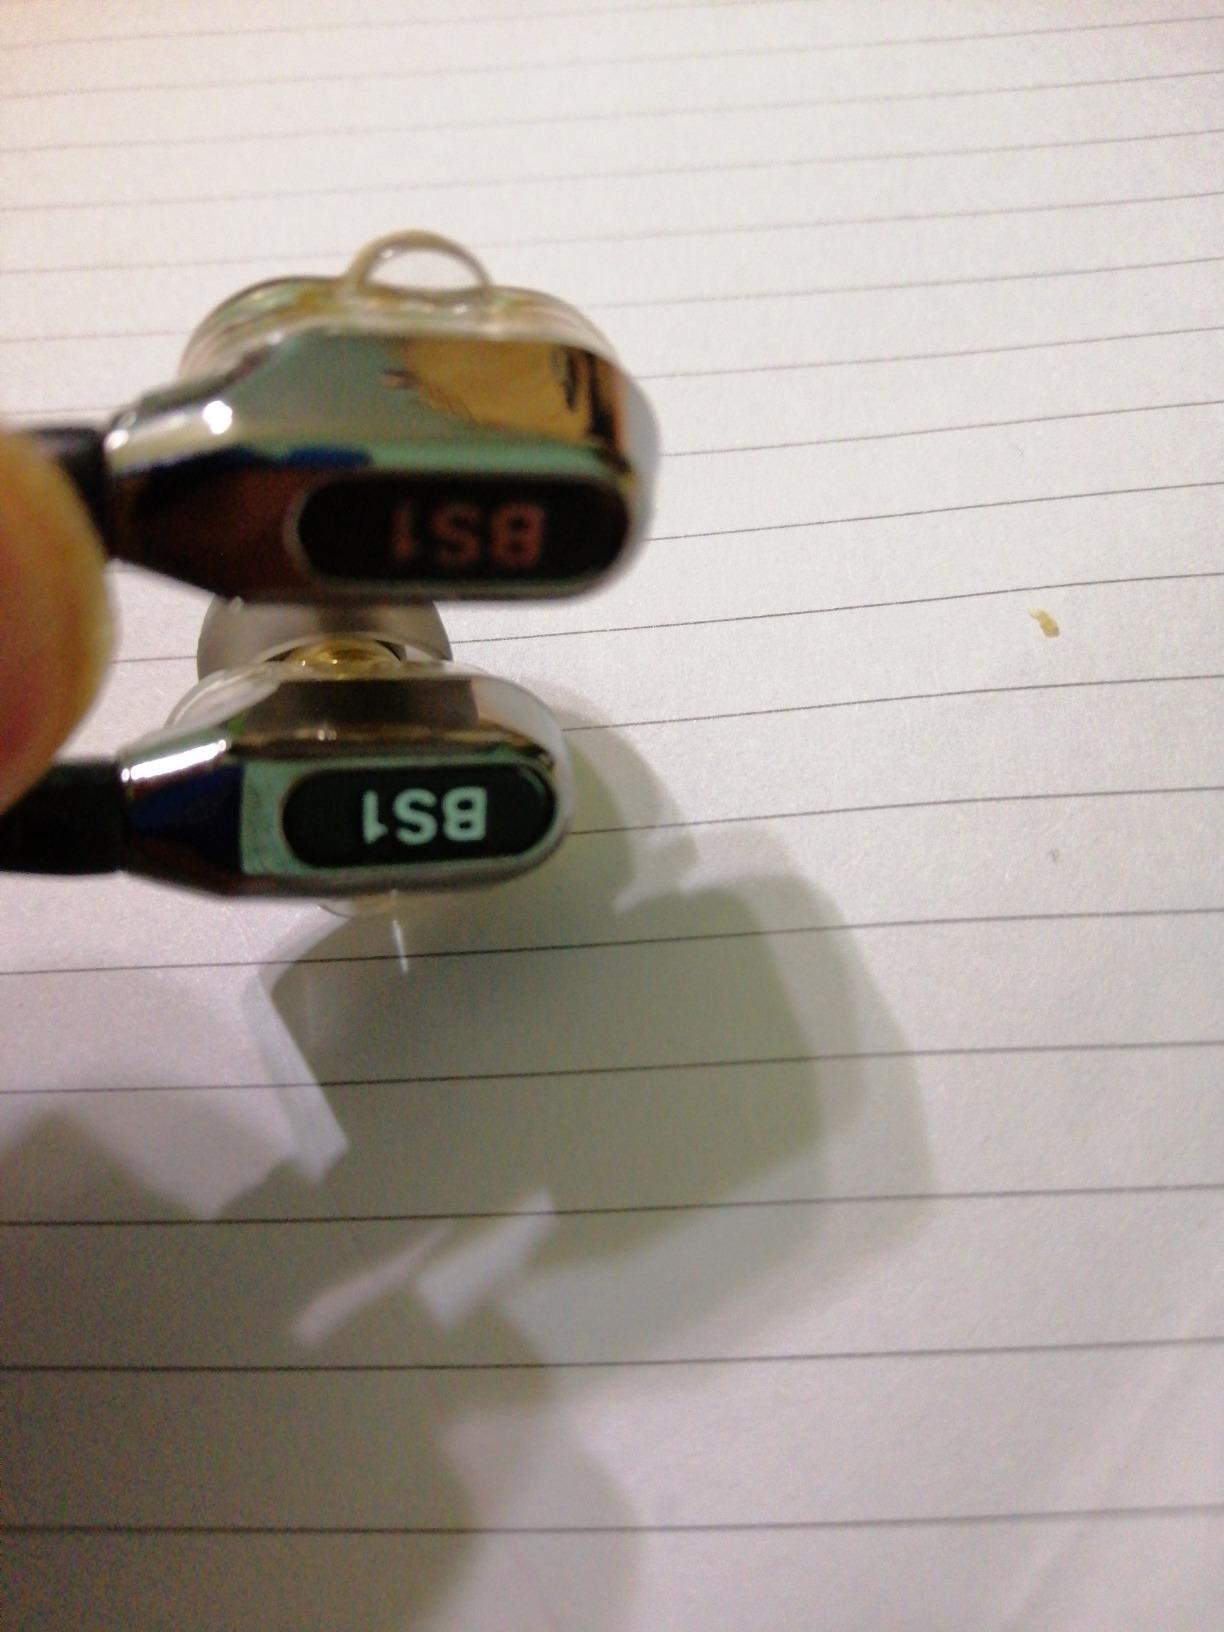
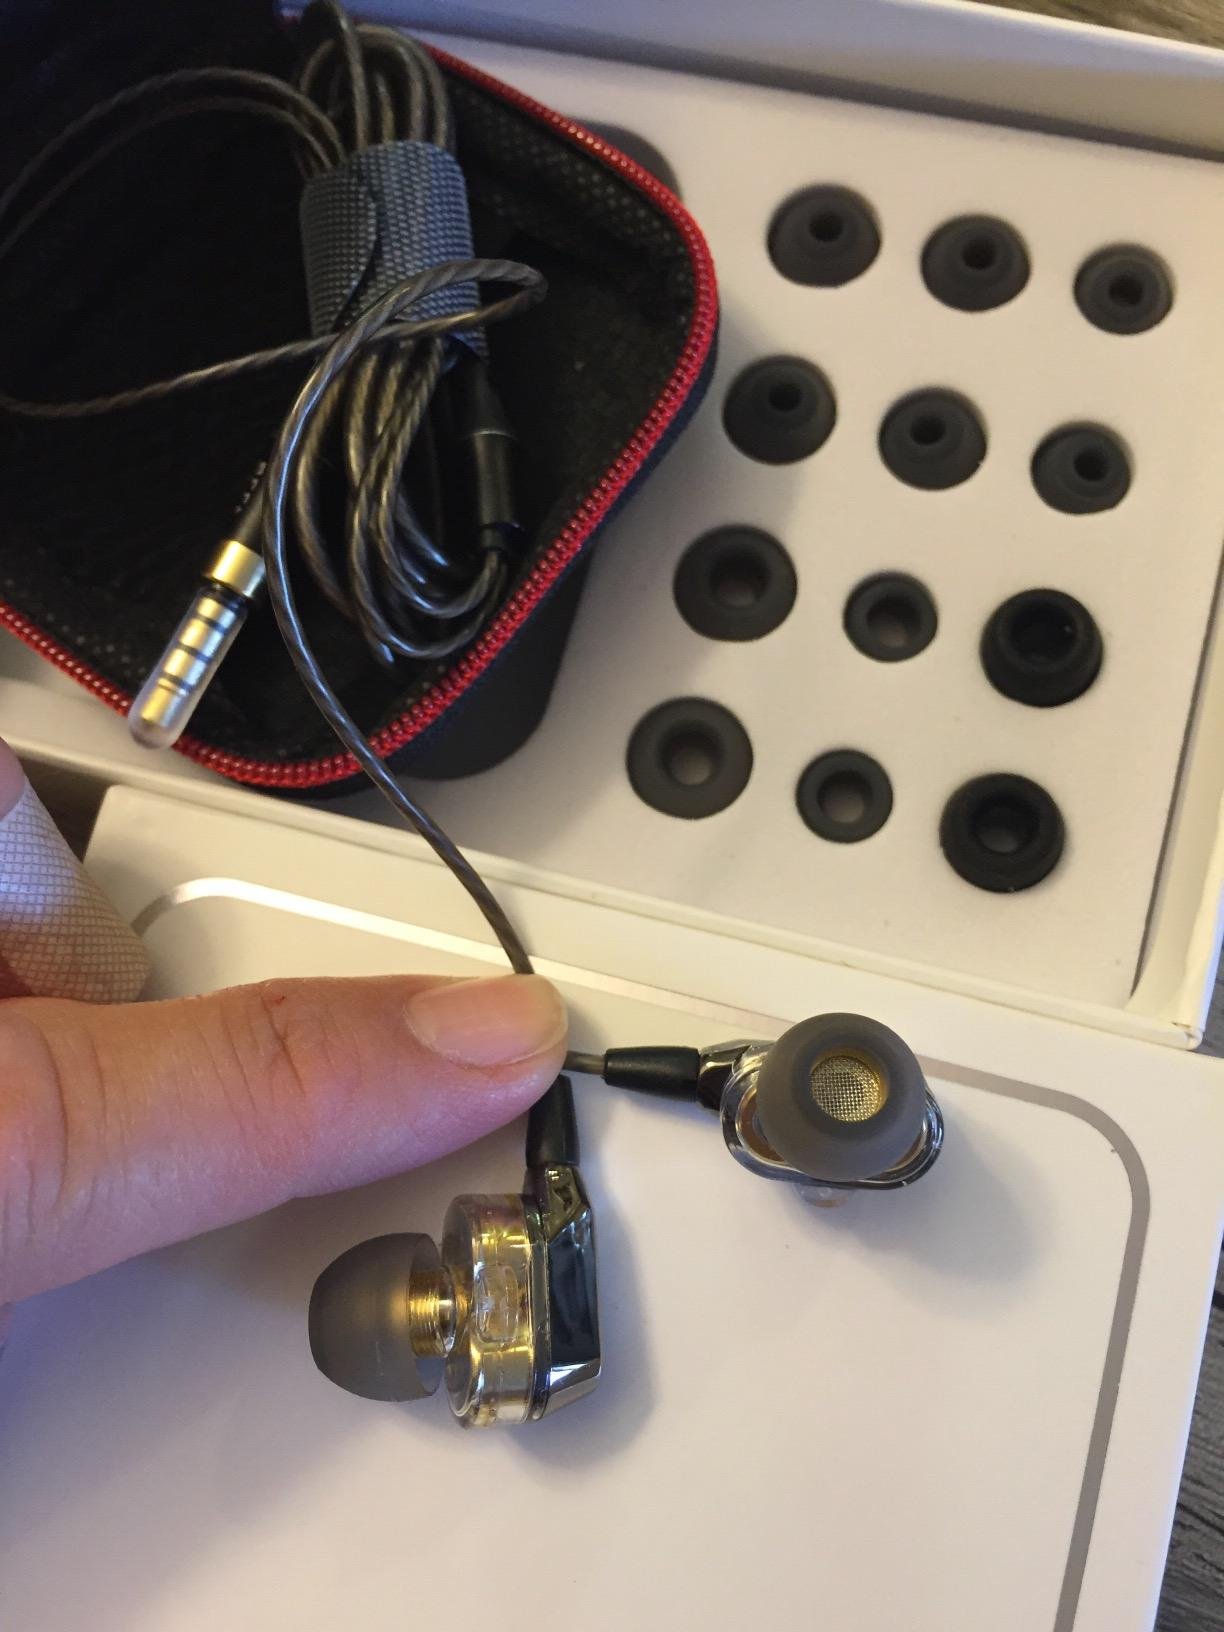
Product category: headphones
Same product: yes